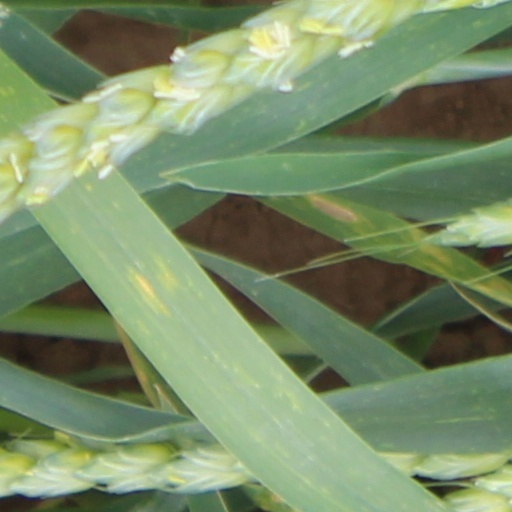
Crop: wheat